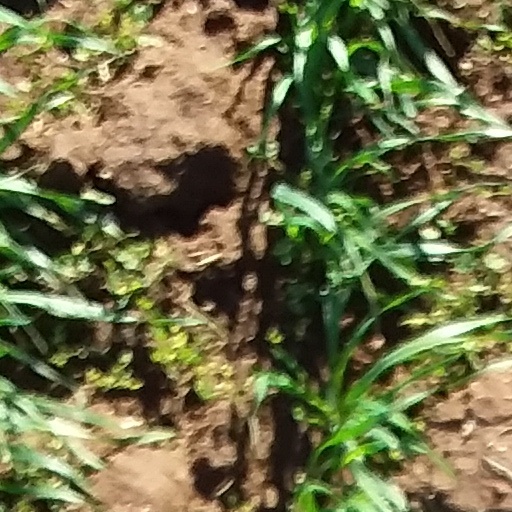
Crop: wheat